James M. Barnes (politician)

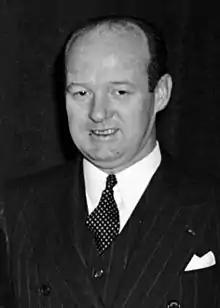

James Martin Barnes (January 9, 1899June 8, 1958) was a member of the U.S. House of Representatives from Illinois and administrative assistant to Presidents Franklin D. Roosevelt and Harry S. Truman.